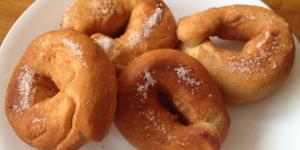
rosquillas caseras dulces